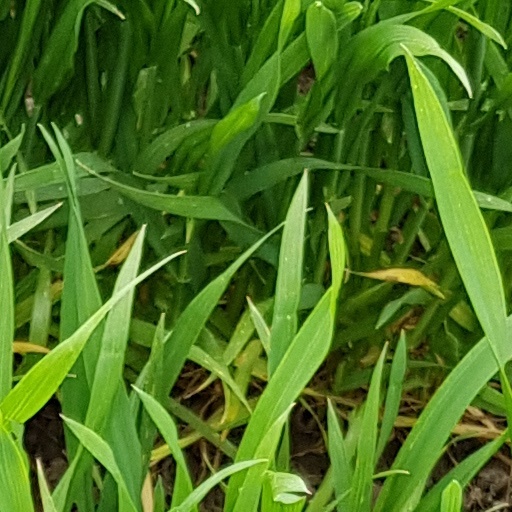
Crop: wheat